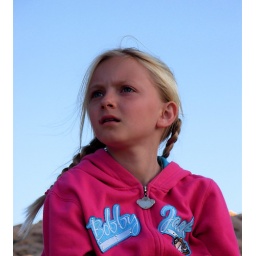
Allison gets startled while sitting high upon a rock at Joshua Tree.